Harry C. Wheeler

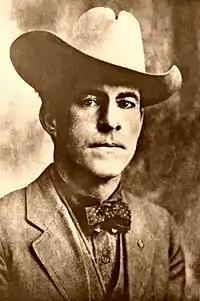
Harry C. Wheeler as captain of the Arizona Rangers.

Harry Wheeler, the son of Colonel William B. Wheeler of the United States Army and his wife, was born in 1875 in Jacksonville, Florida. After some local schooling, in 1897, the 22-year-old Wheeler enlisted in the 1st Cavalry and fought in the Spanish–American War. He was given a medical discharge at the rank of sergeant in 1902.